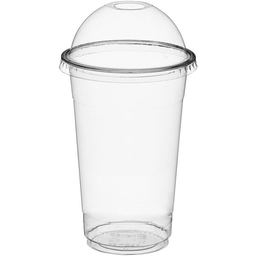
Label: plastic